List of awards and nominations received by Frank Sinatra

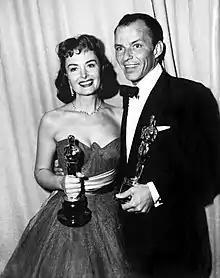
For his performance in "From Here to Eternity", Sinatra ("at right, beside co-star Donna Reed") received the Academy Award for Best Supporting Actor.

This article contains a list of awards and accolades won by and awarded to Frank Sinatra.